Crossroads (British TV series)

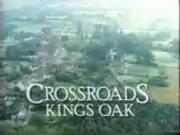
"Crossroads Kings Oak" title sequence (1987–88)

Despite having maintained its ITV franchise at the end of 1981, ATV was ordered by the IBA to reform into Central Independent Television, which took over the franchise on 1 January 1982 and was thought to show limited enthusiasm for the programmes it inherited. Further changes were introduced in March 1985, when new filming locations, sets and characters were introduced. Storylines began to revolve around new motel owner Nicola Freeman (Gabrielle Drake), and long-term characters like David and Barbara Hunter (Ronald Allen and Sue Lloyd) were axed. The theme tune was also updated, and the opening titles replaced with a longer version. Finally, the show was renamed "Crossroads Motel" – although this fact was never formally announced by the show's production team, and the word "Motel" was simply incorporated into the opening titles. The closing titles, which had scrolled in horizontal and vertical 'crossroad' directions since the first episodes, were replaced with conventional scrolling credits.